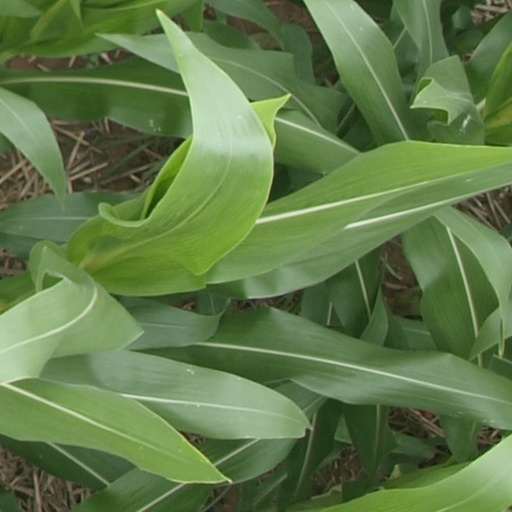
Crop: maize; corn